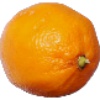
Label: lemon_meyer